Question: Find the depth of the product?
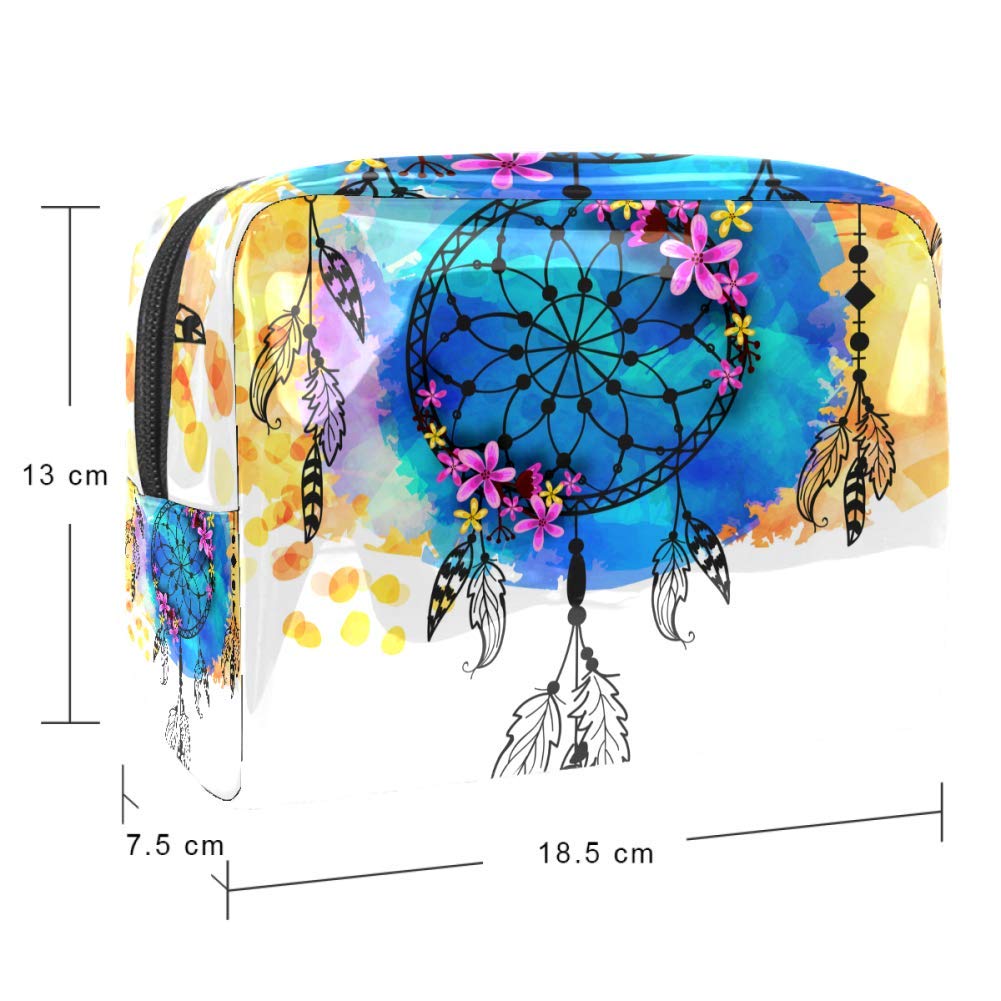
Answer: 18.5 centimetre